The Murder House Trilogy

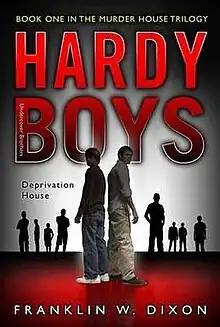
Cover art for the first two books in the trilogy.

The Murder House Trilogy is a three-part detective fiction mini-series in "The Hardy Boys Undercover Brothers", published by Aladdin Paperbacks (an imprint of Simon & Schuster). The first book in the trilogy, "Deprivation House", was published on May 20, 2008, with books #2 "House Arrest" and #3 "Murder House" published on July and September respectively.